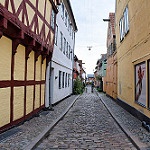
Label: street